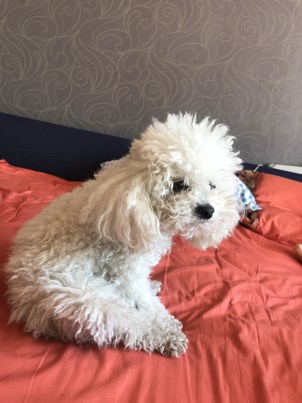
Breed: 7449-n000128-teddy